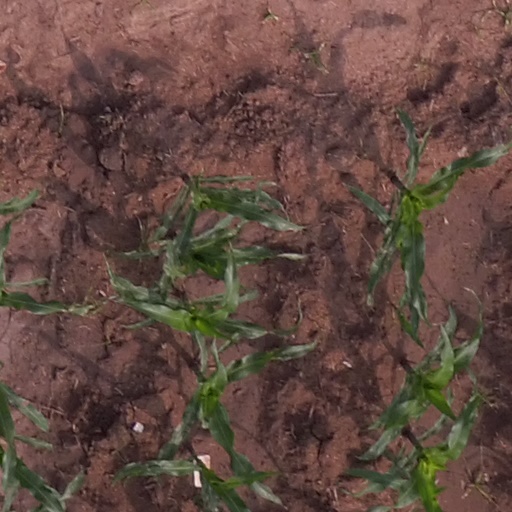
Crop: maize; corn